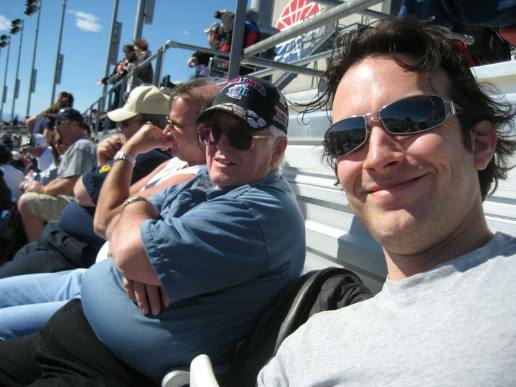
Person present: Yes